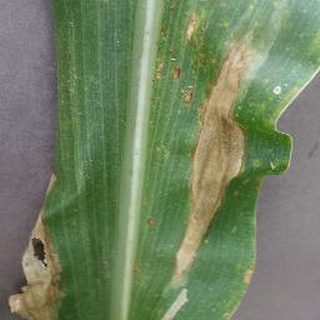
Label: corn_northern_leaf_blight